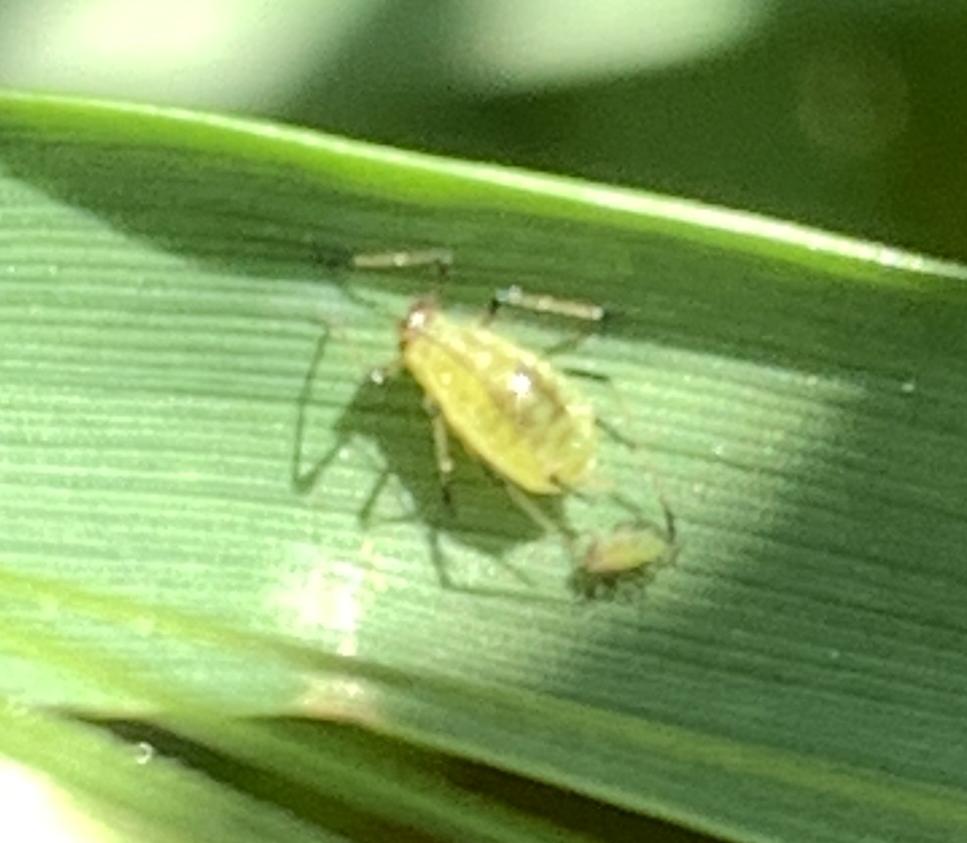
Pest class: english_grain_aphid